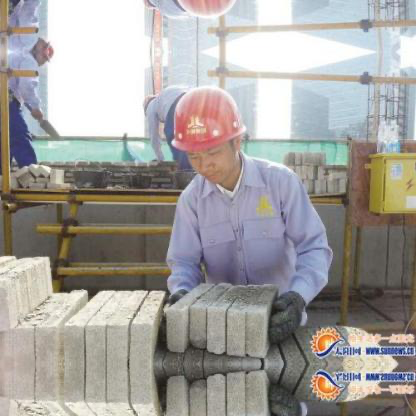
Objects in the image:
label: helmet
label: helmet
label: helmet
label: helmet